Vilnius

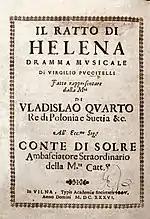
Libretto of the first opera staged in Vilnius (1636), before the first operas in Paris (1645) and London (1656)

Around 1520, Francysk Skaryna (author of the first Ruthenian Bible) established eastern Europe's first printing house in Vilnius. Skaryna prepared and published the "Little Traveller's Book" (Ruthenian: "Малая подорожная книжка"), the first printed book of the Grand Duchy of Lithuania, in 1522. Three years later, he printed the "Acts and Epistles of the Apostles" (the "Apostle").